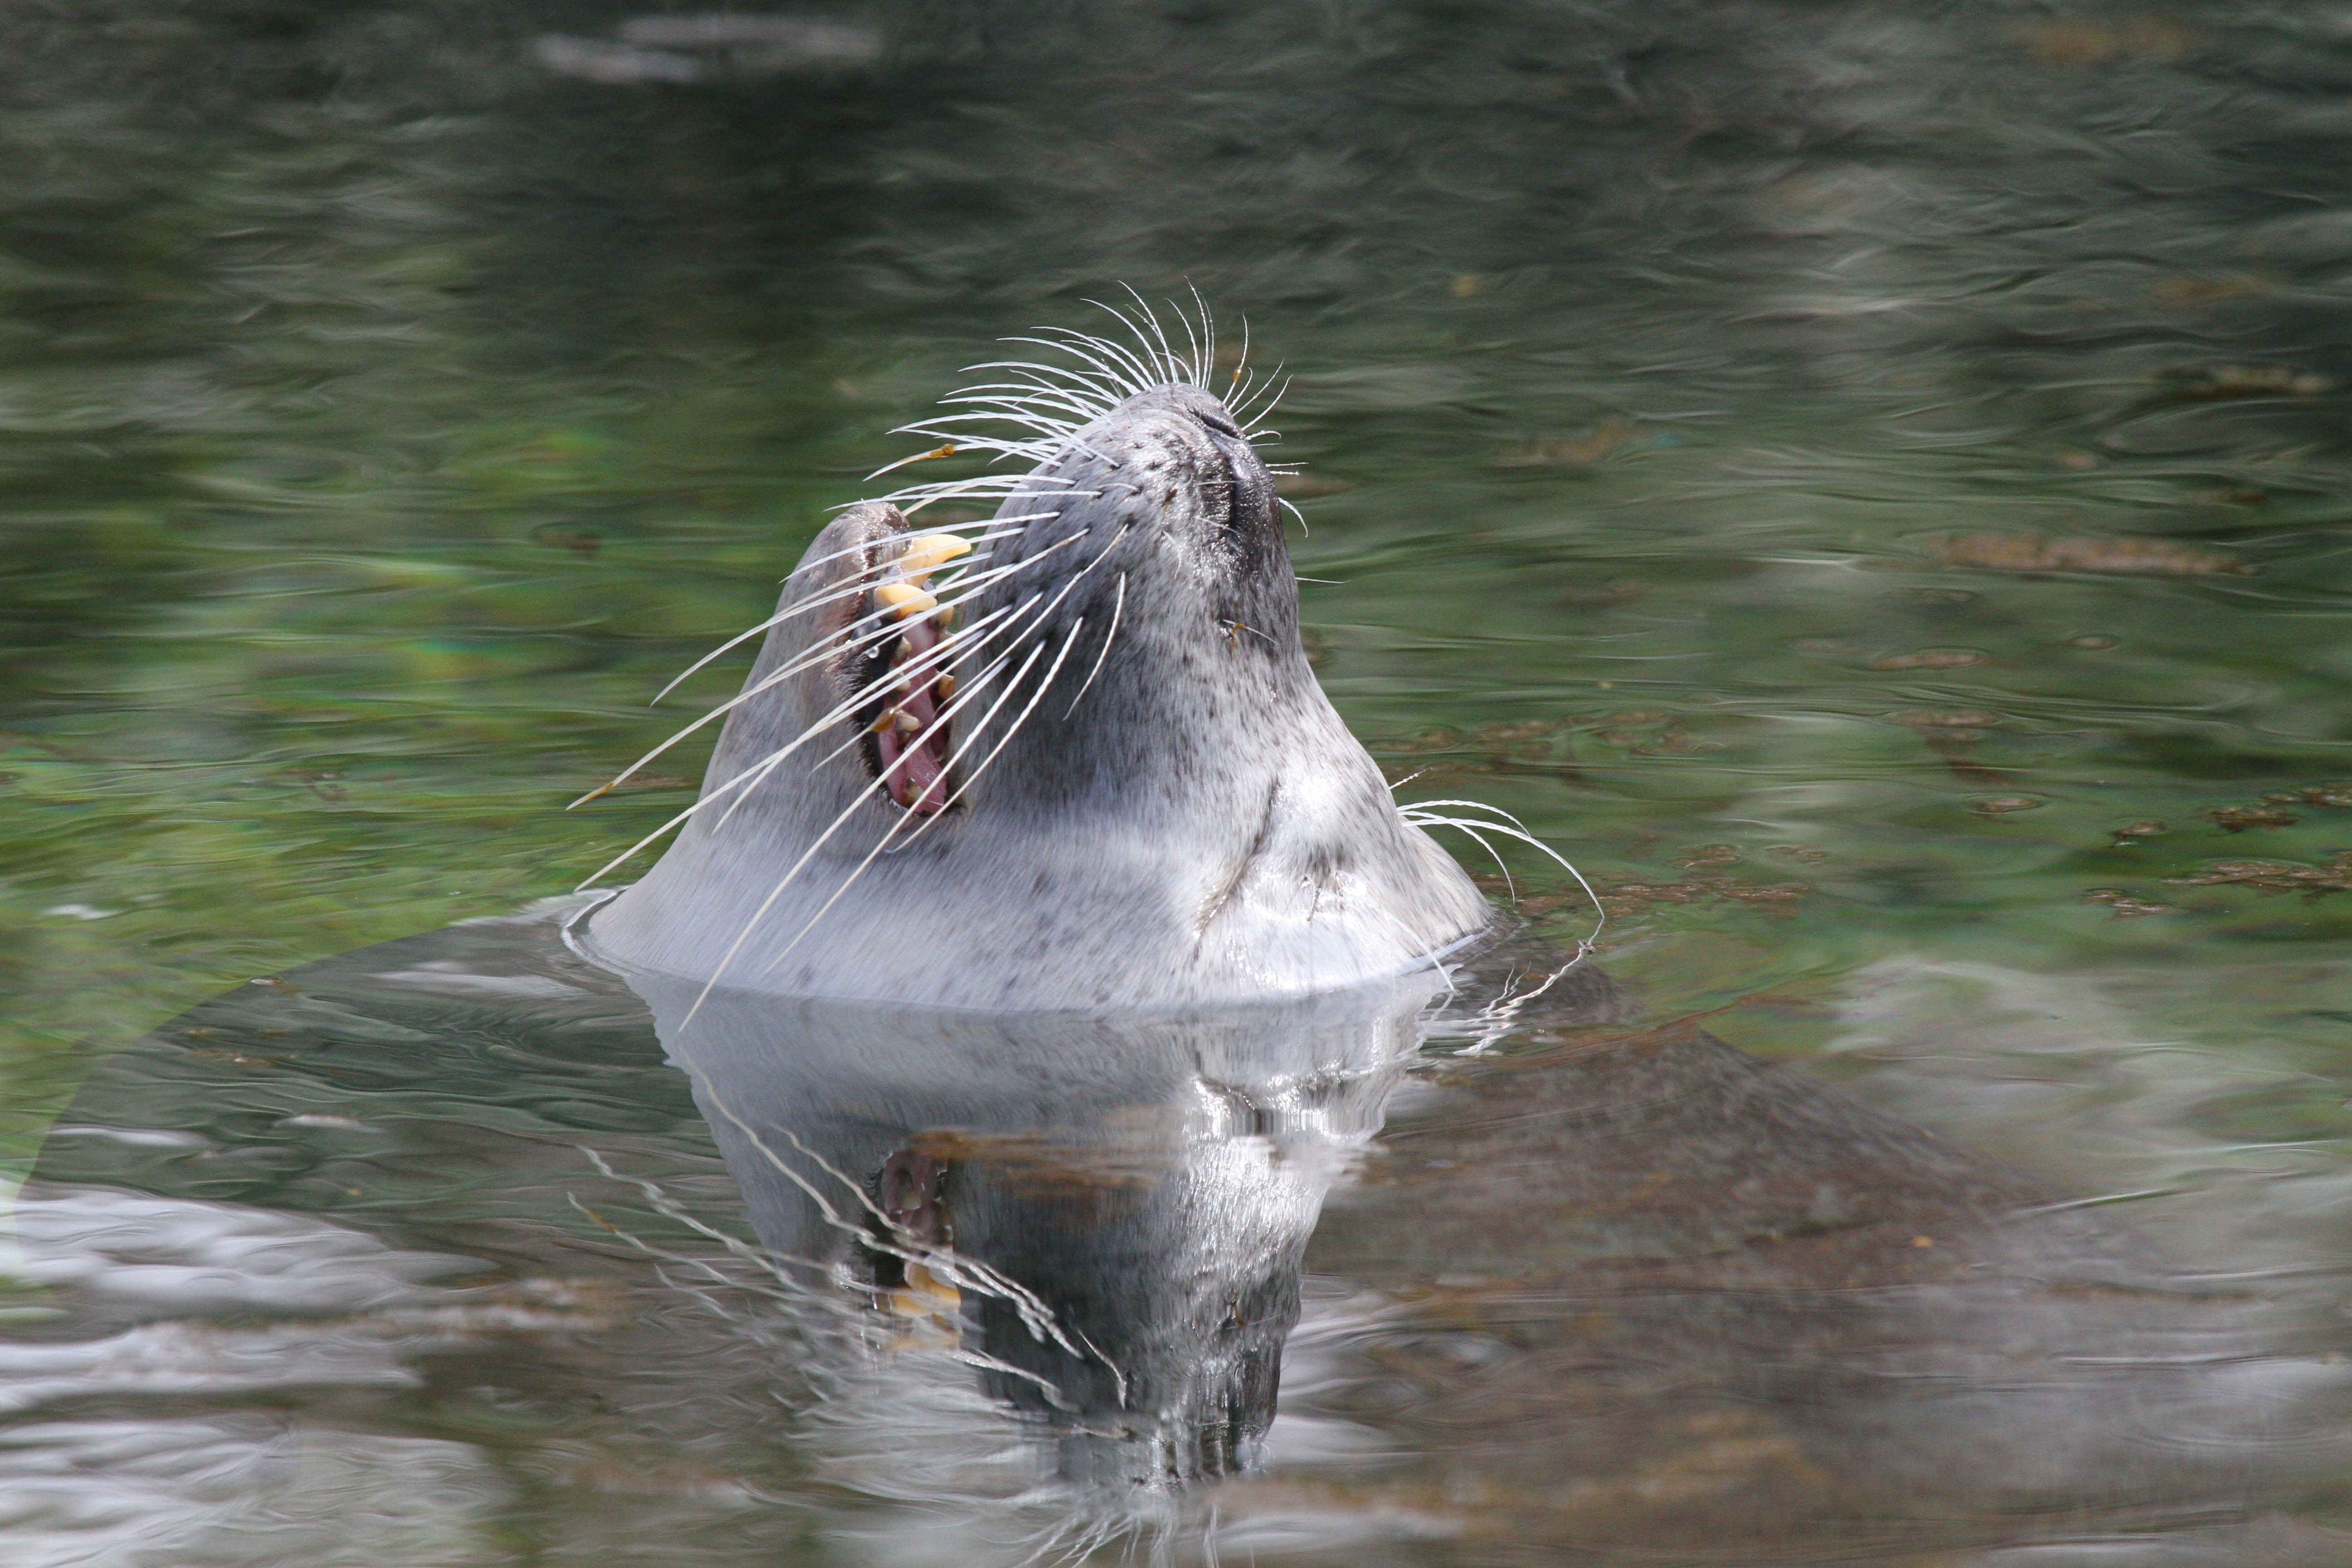
nature, bird, animal, cute, wildlife, reflection, beak, fauna, sea lion, swimming, whiskers, vertebrate, public domain images